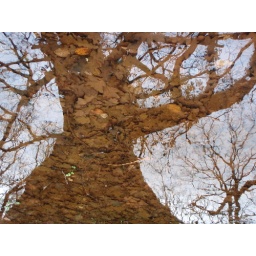
the reflection of a tree in some water